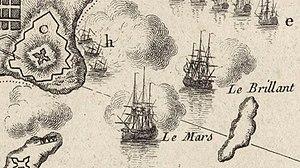
Les vaisseaux français le Brillant et le Mars bombardant le fort des Bénédictins (lettre C) lors de l'attaque de Rio en 1711 (lettre h
Le Brillant était un navire de ligne de 60-66 canons de la Marine royale française, de second puis de troisième rang. Il fut construit en 1689-1690 au Havre sous la direction du maître charpentier Etienne Salicon et resta en service jusqu’en 1719. C’était le quatrième navire de la Marine française à porter ce nom. La décoration de la poupe et de la proue, très soignée, était l’œuvre du sculpteur Jean Bérain. Mis à l'eau dans les années d’apogée de la flotte de Louis XIV, il servit lors de la guerre de la Ligue d'Augsbourg et de la guerre de Succession d'Espagne.